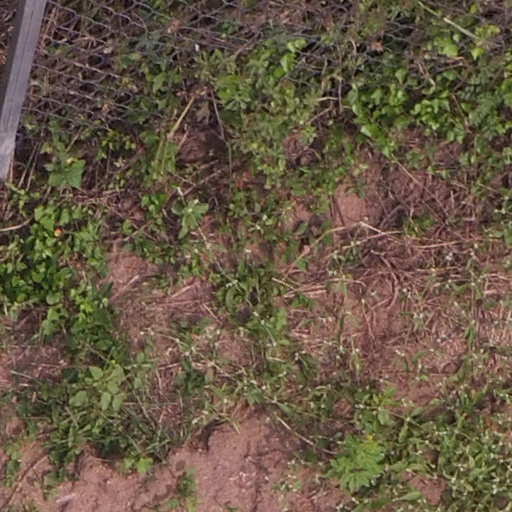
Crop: maize; corn